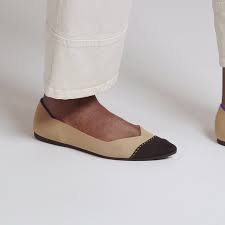
Label: Ballet Flat